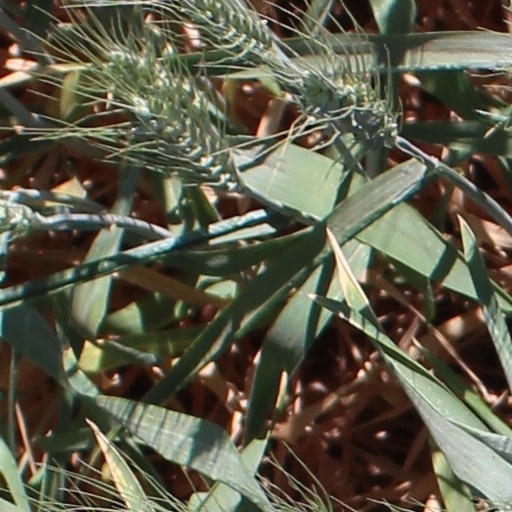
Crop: wheat